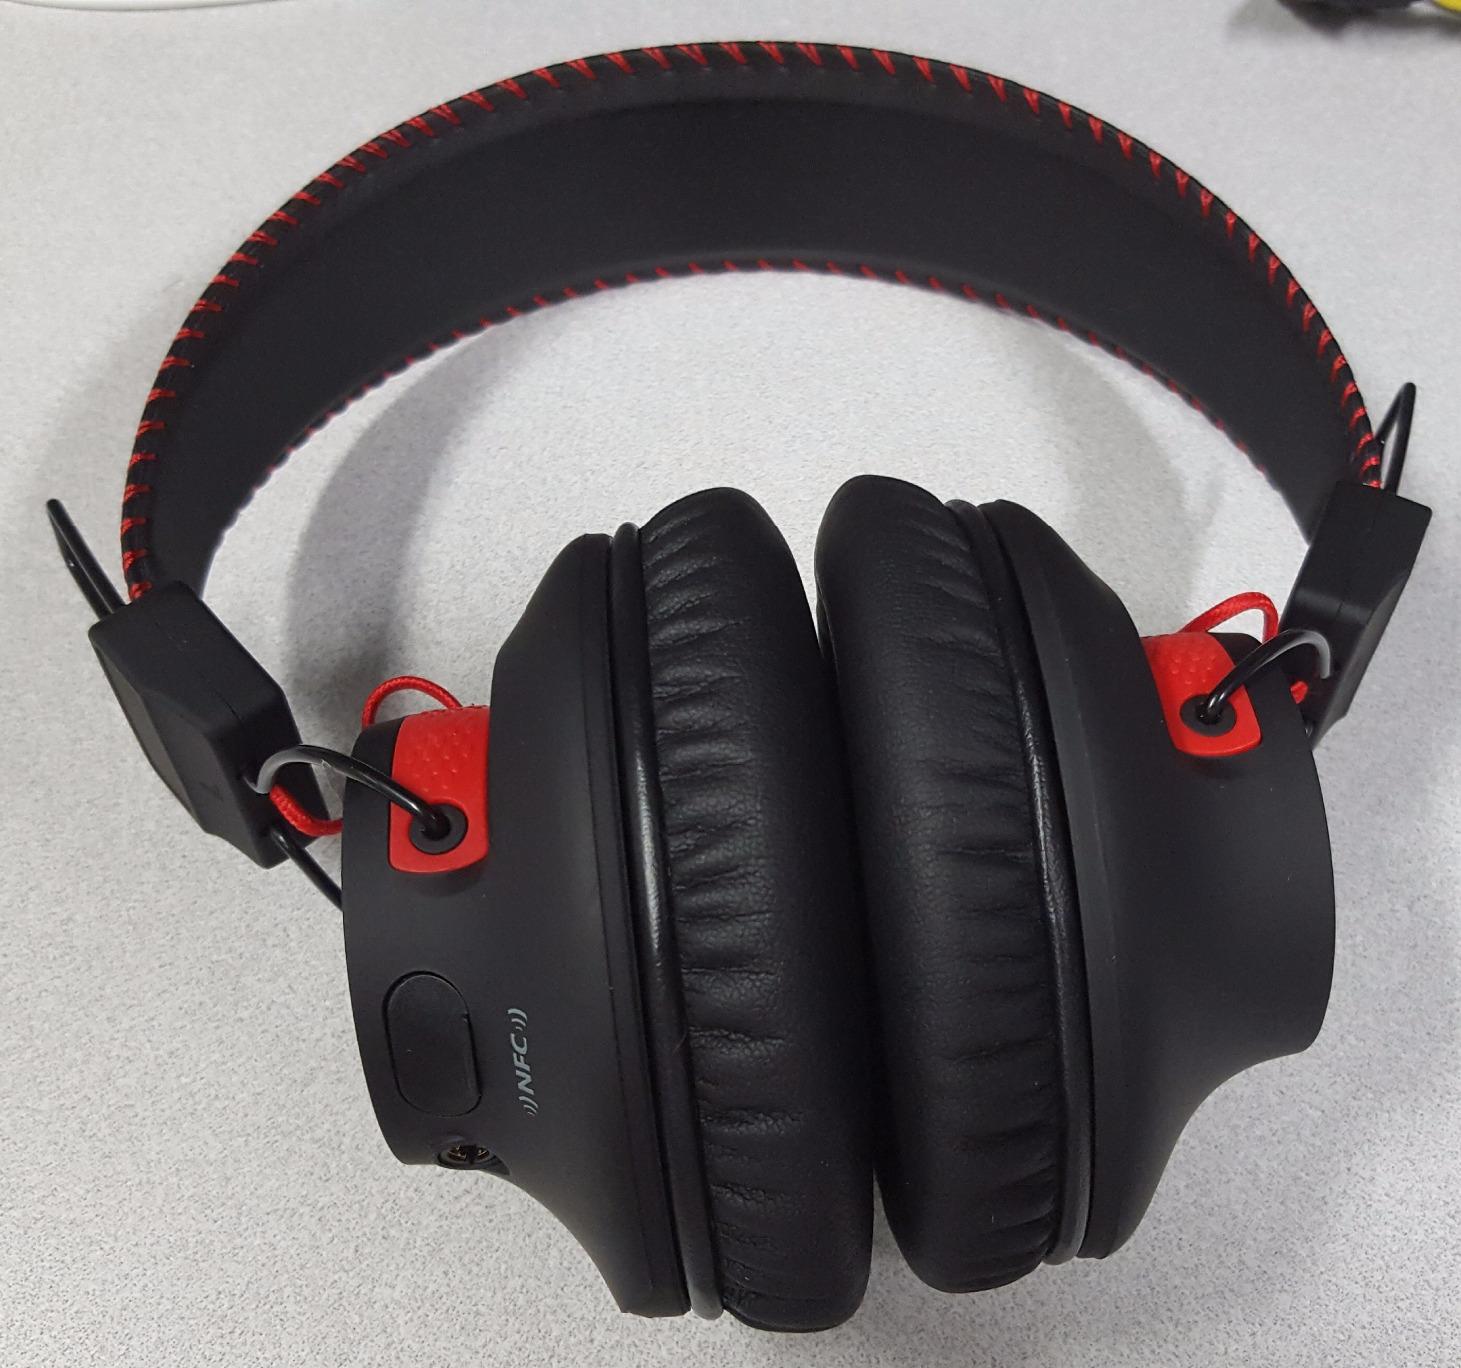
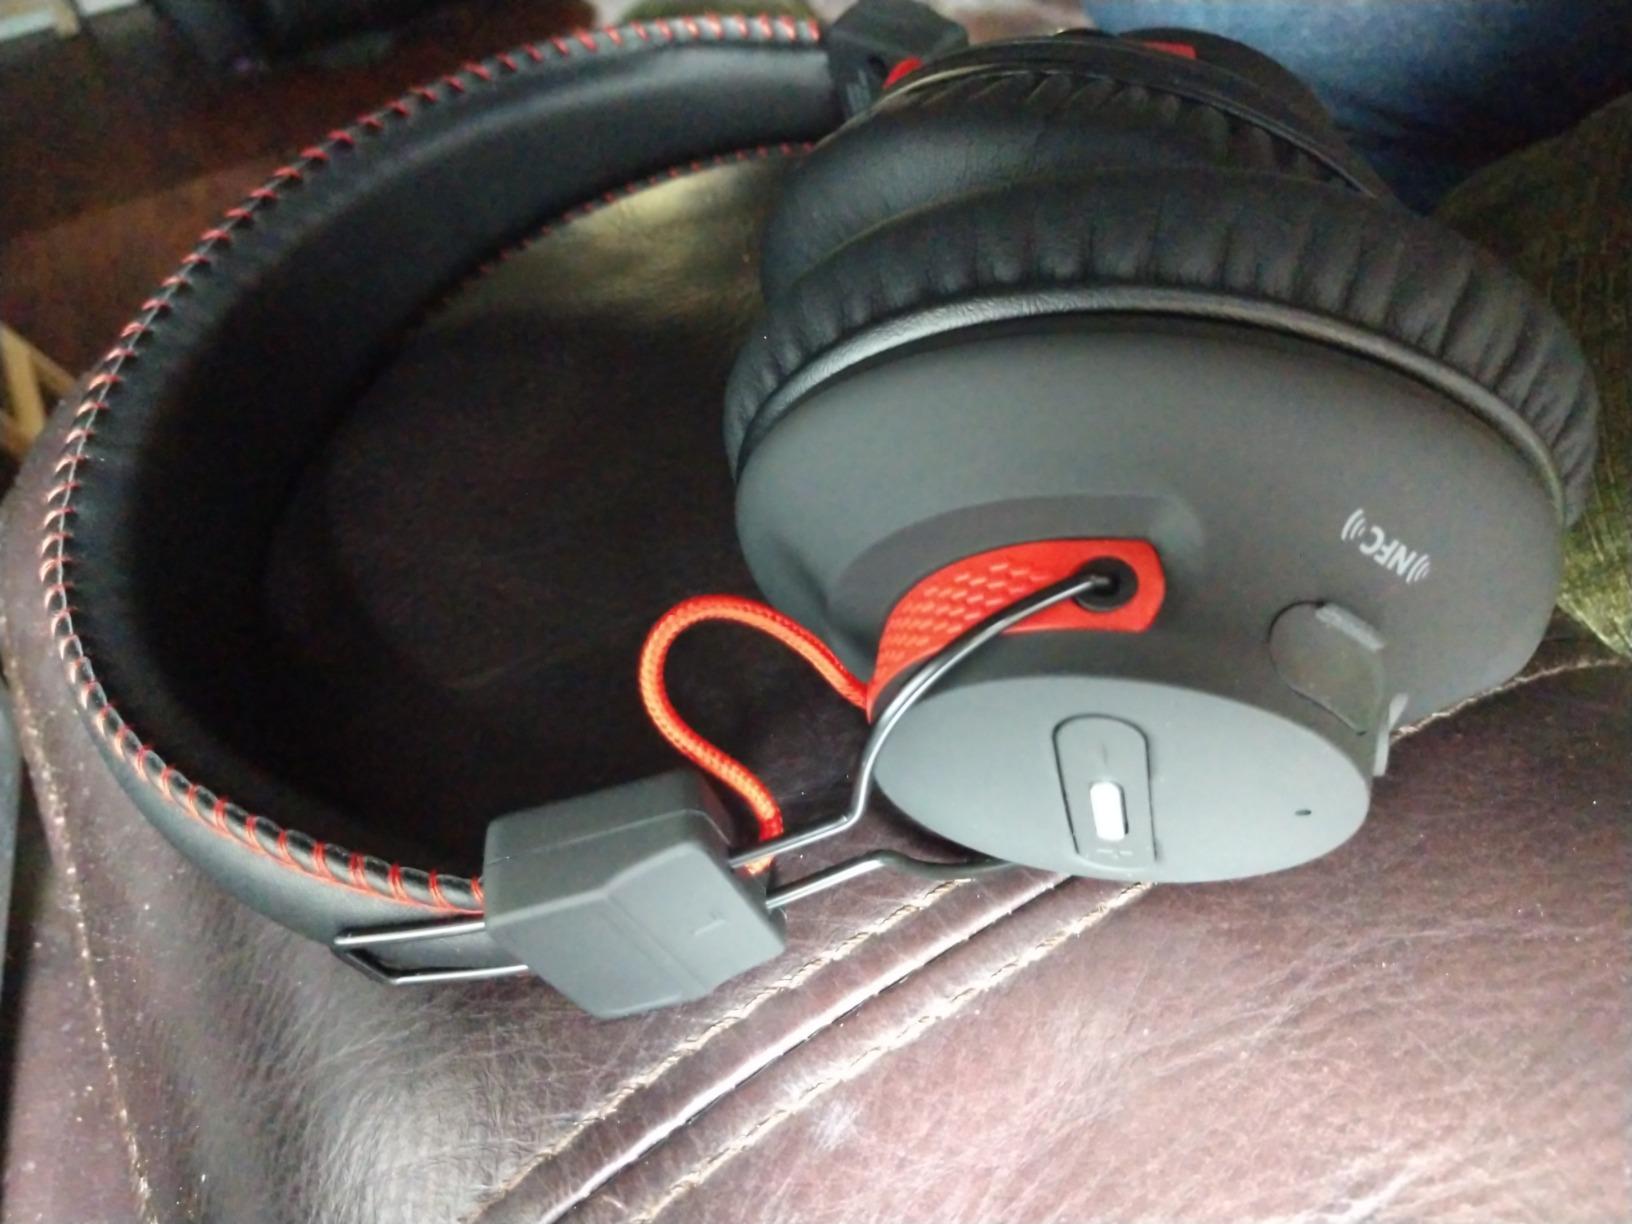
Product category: headphones
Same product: yes